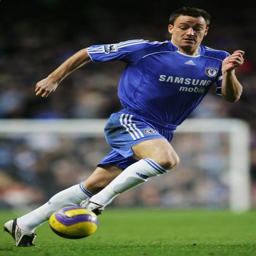
footballer runs with the ball during the match .